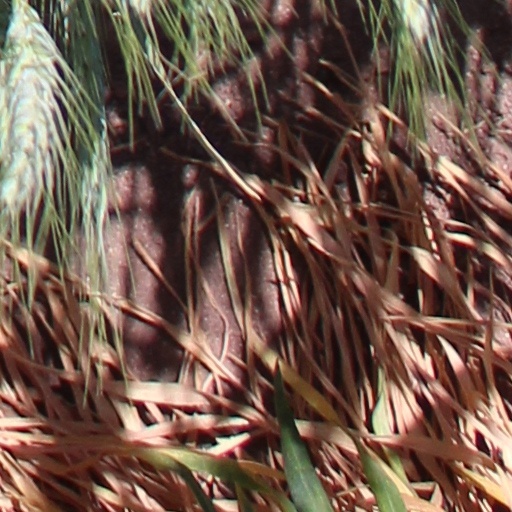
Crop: wheat